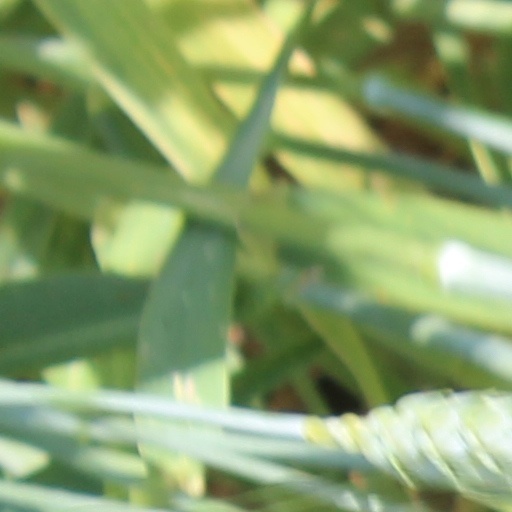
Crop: wheat